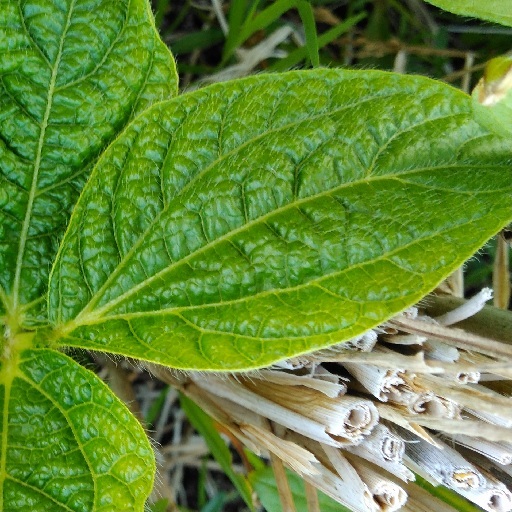
Label: Leaf Crinckle